Tatsuko Hoshino

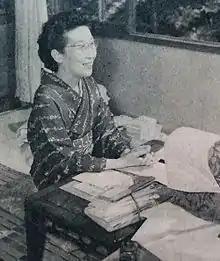

was a Japanese "haiku" poet active in Shōwa period Japan.